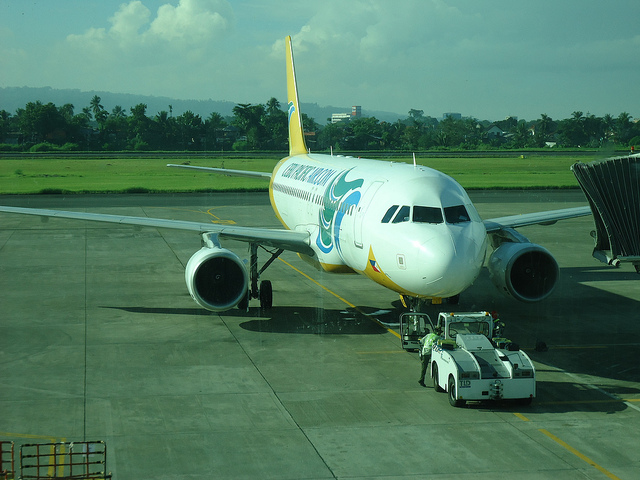
A commercial air plane in front of a truck.

a white blue and yellow jet a person and a truck